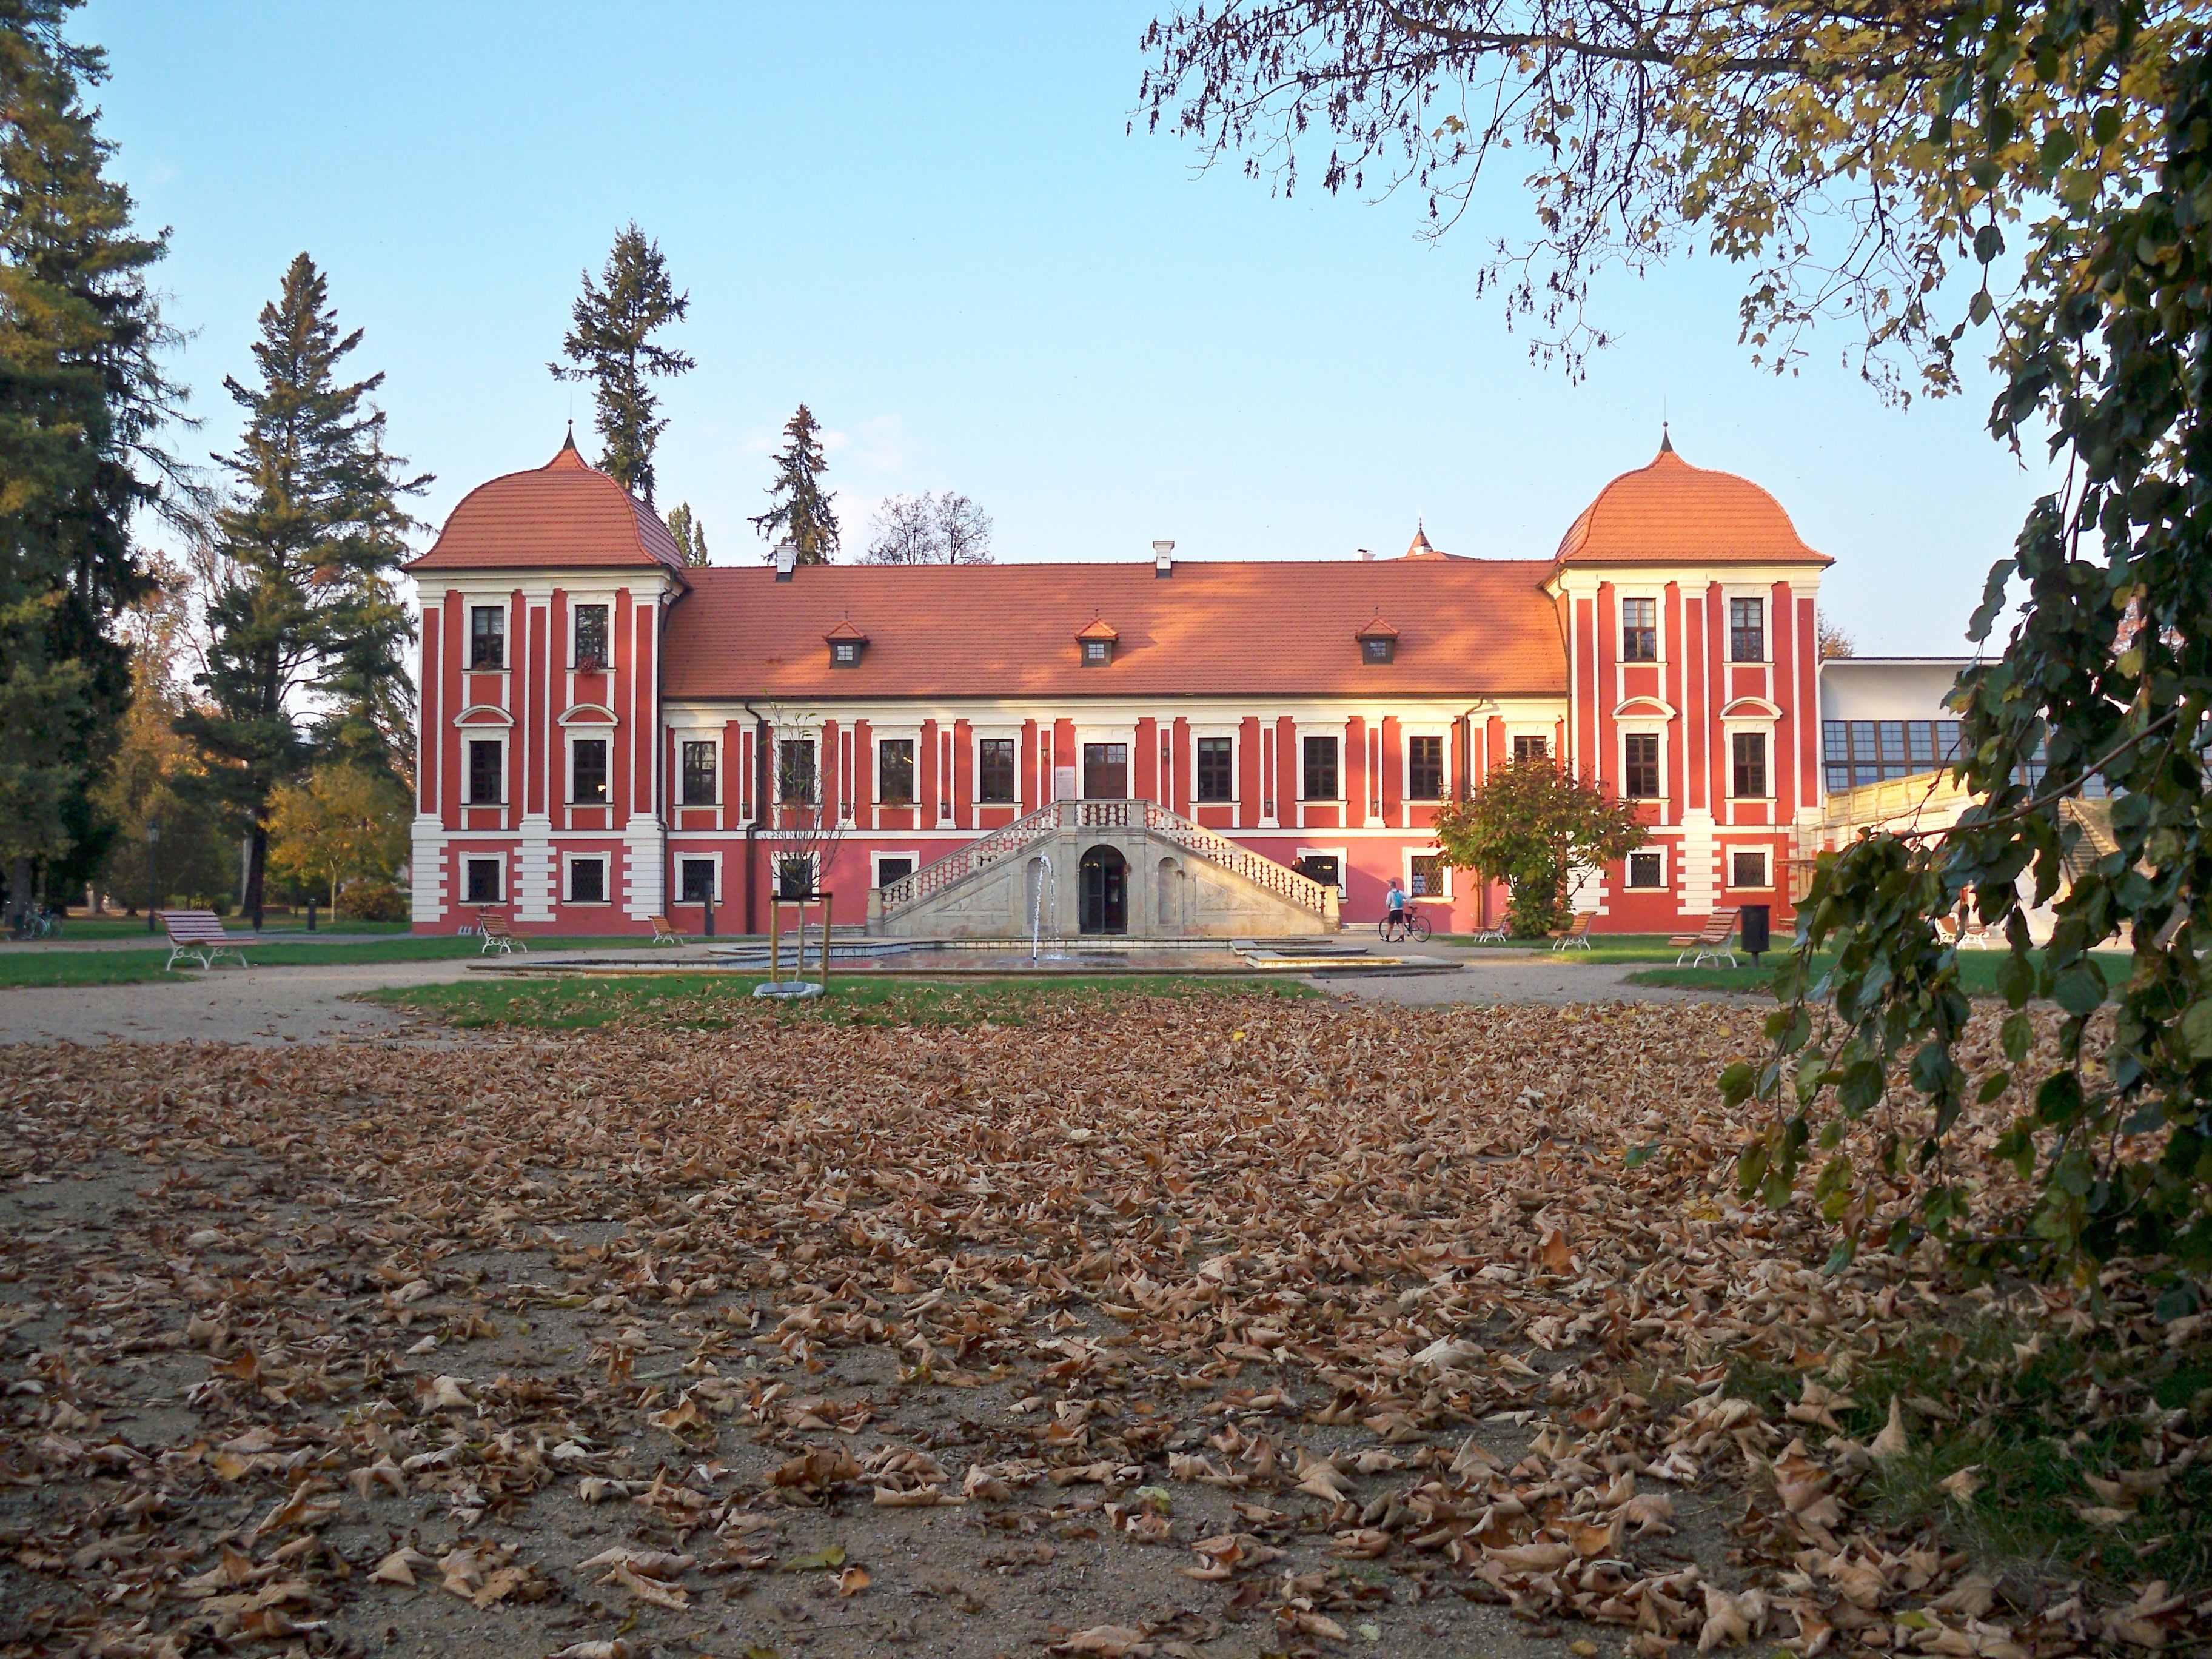
ostrov, estate, building, chateau, property, landmark, mansion, manor house, palace, house, tree, architecture, sky, autumn, villa, historic house, stately home, facade, home, castle